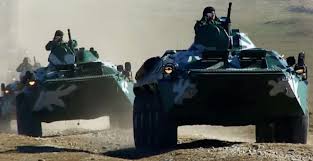
Label: BTR